SS Tynwald (1866)

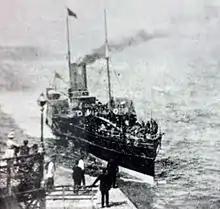
"Tynwald" arriving at Llandudno, 19 July 1887.

Built by Caird & Co of Greenock, and launched on Saturday 17 March 1866, "Tynwald" cost the Company £26,000 (equivalent to £ in ).